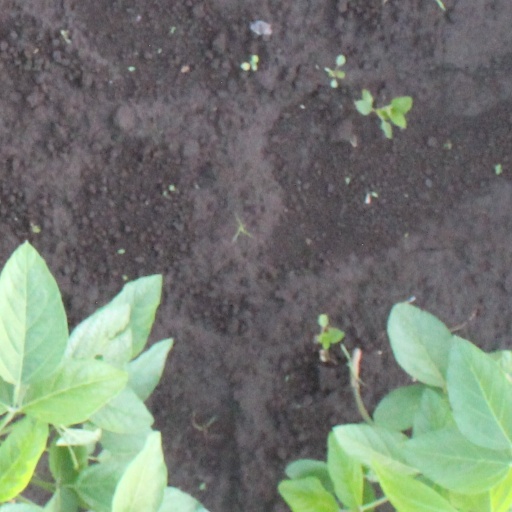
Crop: soybean